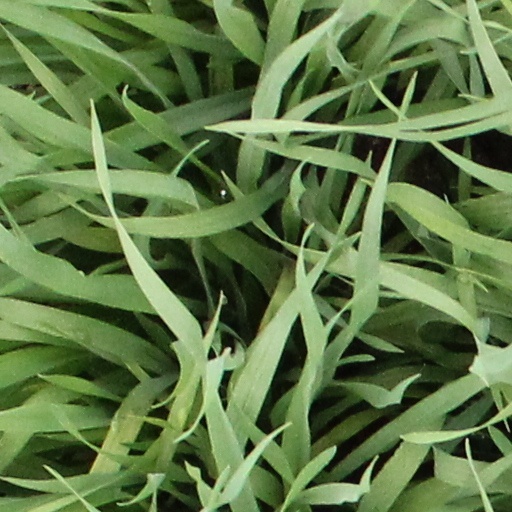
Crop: wheat